Ebin Wilson

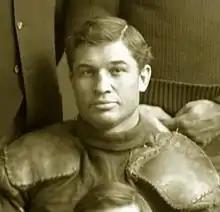
Wilson cropped from 1901 Michigan team photograph

Ebin "Tug" Wilson (August 1869 – December 18, 1948), sometimes spelled Eben Wilson, was an American college football player and coach. He was a starter on the 1901 Michigan Wolverines football team that outscored its opponents 550–0 and later coached football at Wabash College and Alma College.